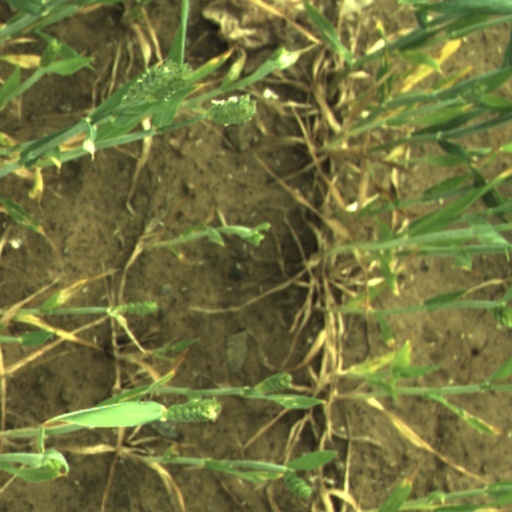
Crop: wheat